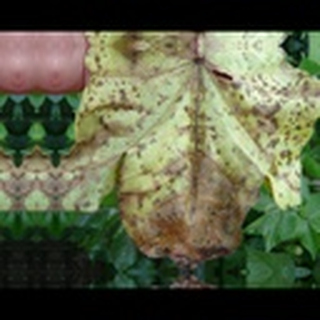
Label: cotton_bacterial_blight